Puyi

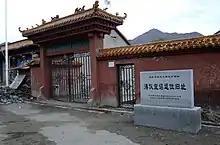
The site of Puyi's abdication in a small mining office complex in , Baishan

Puyi's court was prone to factionalism and his advisers were urging him to back different warlords, which gave him a reputation for duplicity as he negotiated with various warlords, which strained his relations with Marshal Zhang. At various times, Puyi met Zhang Zongchang, the "Dogmeat General", and the White Russian émigré general Grigory Semyonov at his Tianjin house; both of them promised to restore him to the Dragon Throne if he gave them enough money, and both of them kept all the money he gave them for themselves. Puyi remembered Zhang as "a universally detested monster" with a face bloated and "tinged with the livid hue induced by opium smoking". Semyonov in particular proved himself to be a talented con man, claiming as an "ataman" to have several Cossack Hosts under his command, to have 300 million roubles in the bank, and to be supported by American, British, and Japanese banks in his plans to restore both the House of Qing in China and the House of Romanov in Russia. Puyi gave Semyonov a loan of 5,000 British pounds, which Semyonov never repaid. Another visitor to the Garden of Serenity was General Kenji Doihara, a Japanese Army officer who was fluent in Mandarin and a man of great charm who manipulated Puyi via flattery, telling him that a great man such as himself should go conquer Manchuria and then, just as his Qing ancestors did in the 17th century, use Manchuria as a base for conquering China.